Ernestine Eckstein

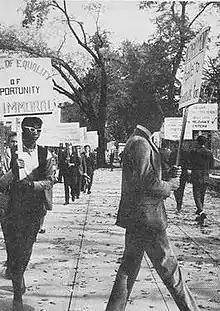
Eckstein in a demonstration at the White House in October 1965. Her sign reads, "Denial of Equality of Opportunity is Immoral," a slogan that summarizes her Black Feminist and Lesbian and Gay political philosophy.

Eckstein began attending meetings of the New York Mattachine Society soon after she arrived in New York City, which led her to its sister organization DOB. In 1965, debates around the direction of the homophile movement were heating up. That same year Eckstein marched in Philadelphia at the first Annual Reminder Day and in front of the White House as the only person of color demonstrating. The original Mattachine Society's “old guard” leaders (versus the independent Mattachine Society of Washington who initiated the 1965 protests) wanted to continue pursuing homosexual rights via negotiations with doctors and psychologists while the younger activist wing desired to take the issue of equal civil rights for homosexuals to the people through lobbying government officials and demonstrating. Psychologists considered homosexuality to be a mental illness until 1973, when it was removed from the Diagnostic and Statistics Manual in the third edition; until that point, homosexuality was perceived as a mental illness and therefore something to 'fix'. This debate was equally strong within the DOB; Eckstein's appointment as DOB New York chapter Vice President indicated a strategic push by the activist wing. Marcia M. Gallo writes, "Her [Eckstein’s] plan was to reach out to women who saw the gay struggle as linked to other civil rights issues and hope that during her time as vice president of the local chapter she would help build a more social action oriented group".